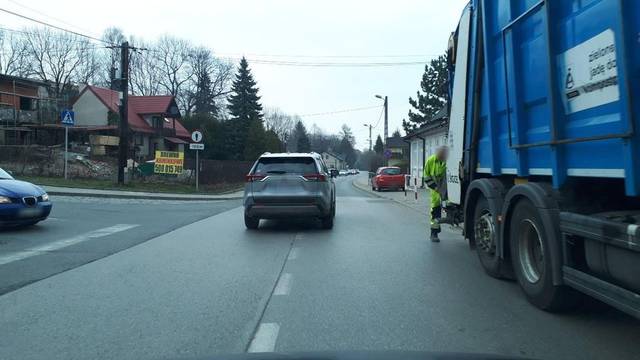
Region: Poland
Coordinates: 49.802, 19.021